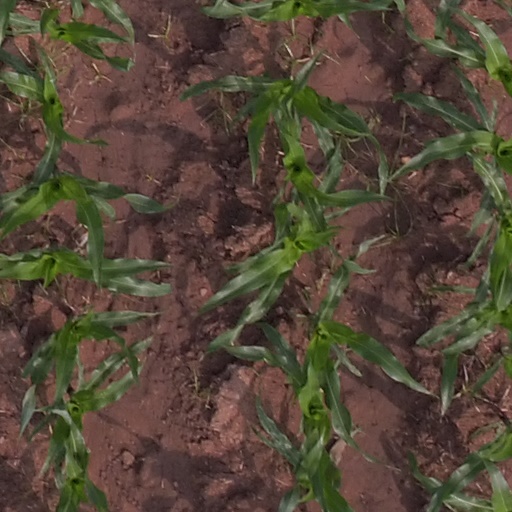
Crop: maize; corn